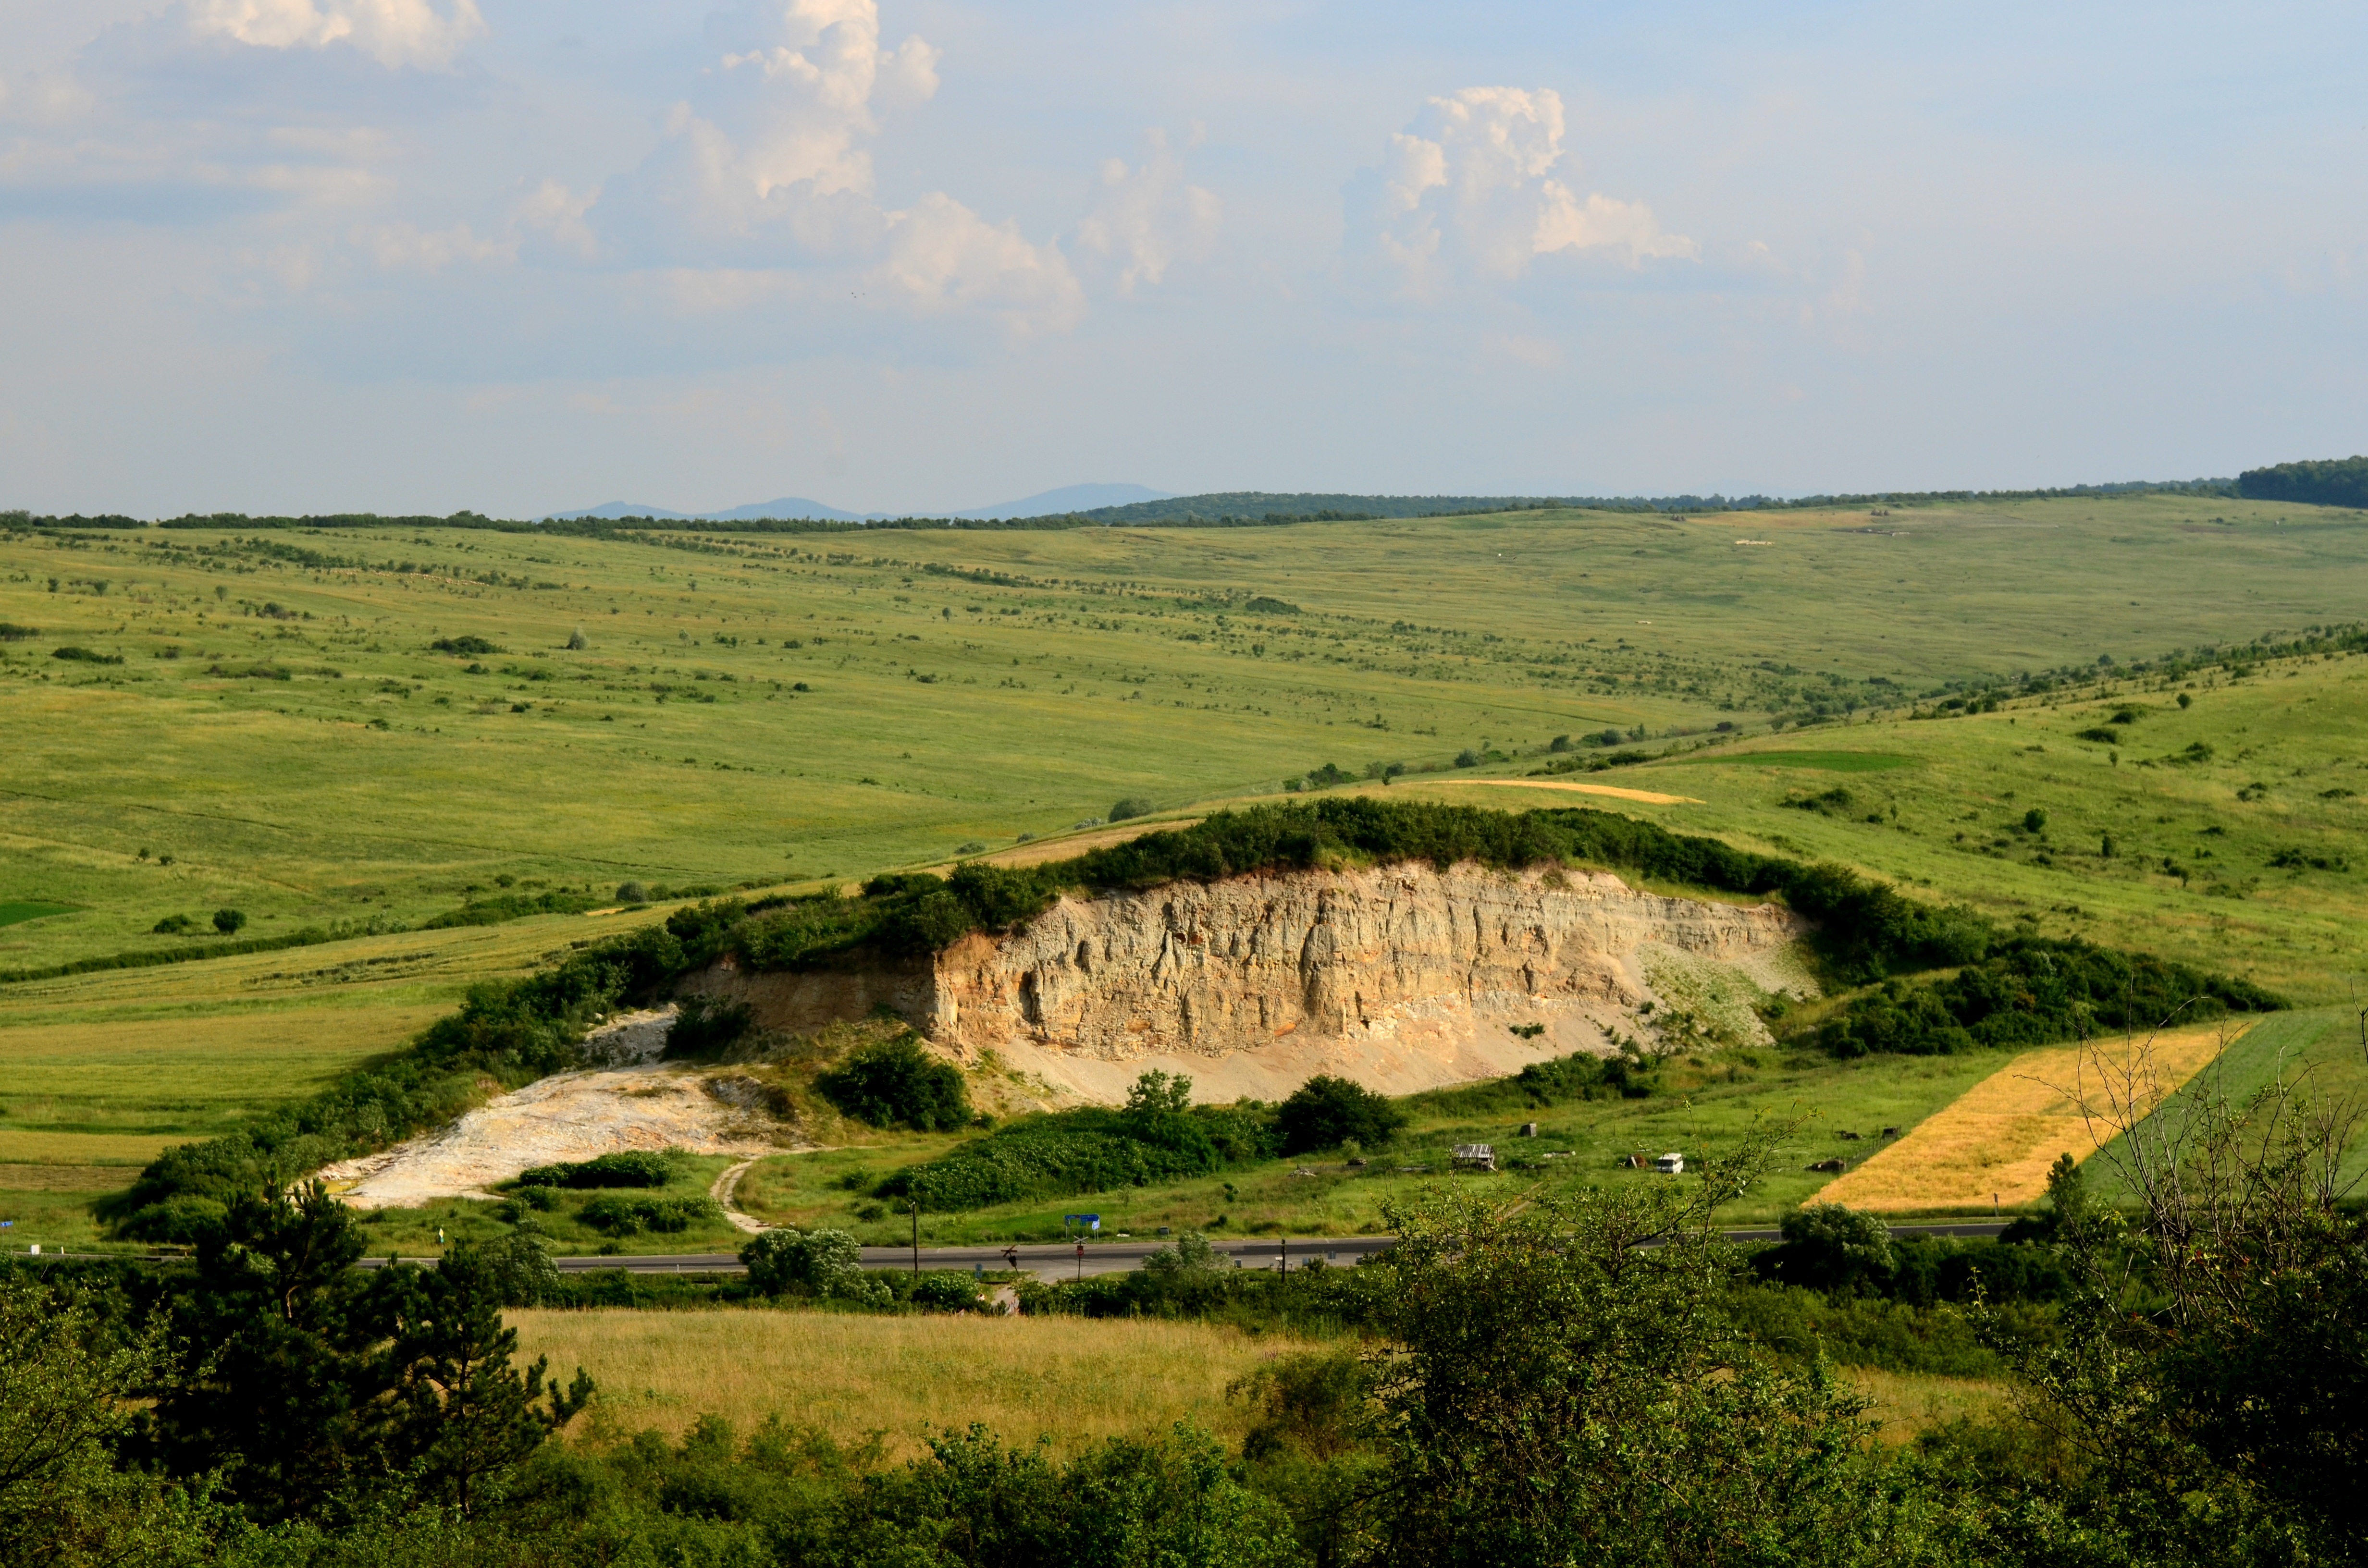
landscape, tree, nature, grass, marsh, field, farm, meadow, prairie, hill, valley, pasture, reservoir, agriculture, plain, grassland, badlands, wetland, plateau, habitat, quarry, transylvania, rural area, aerial photography, natural environment, geographical feature